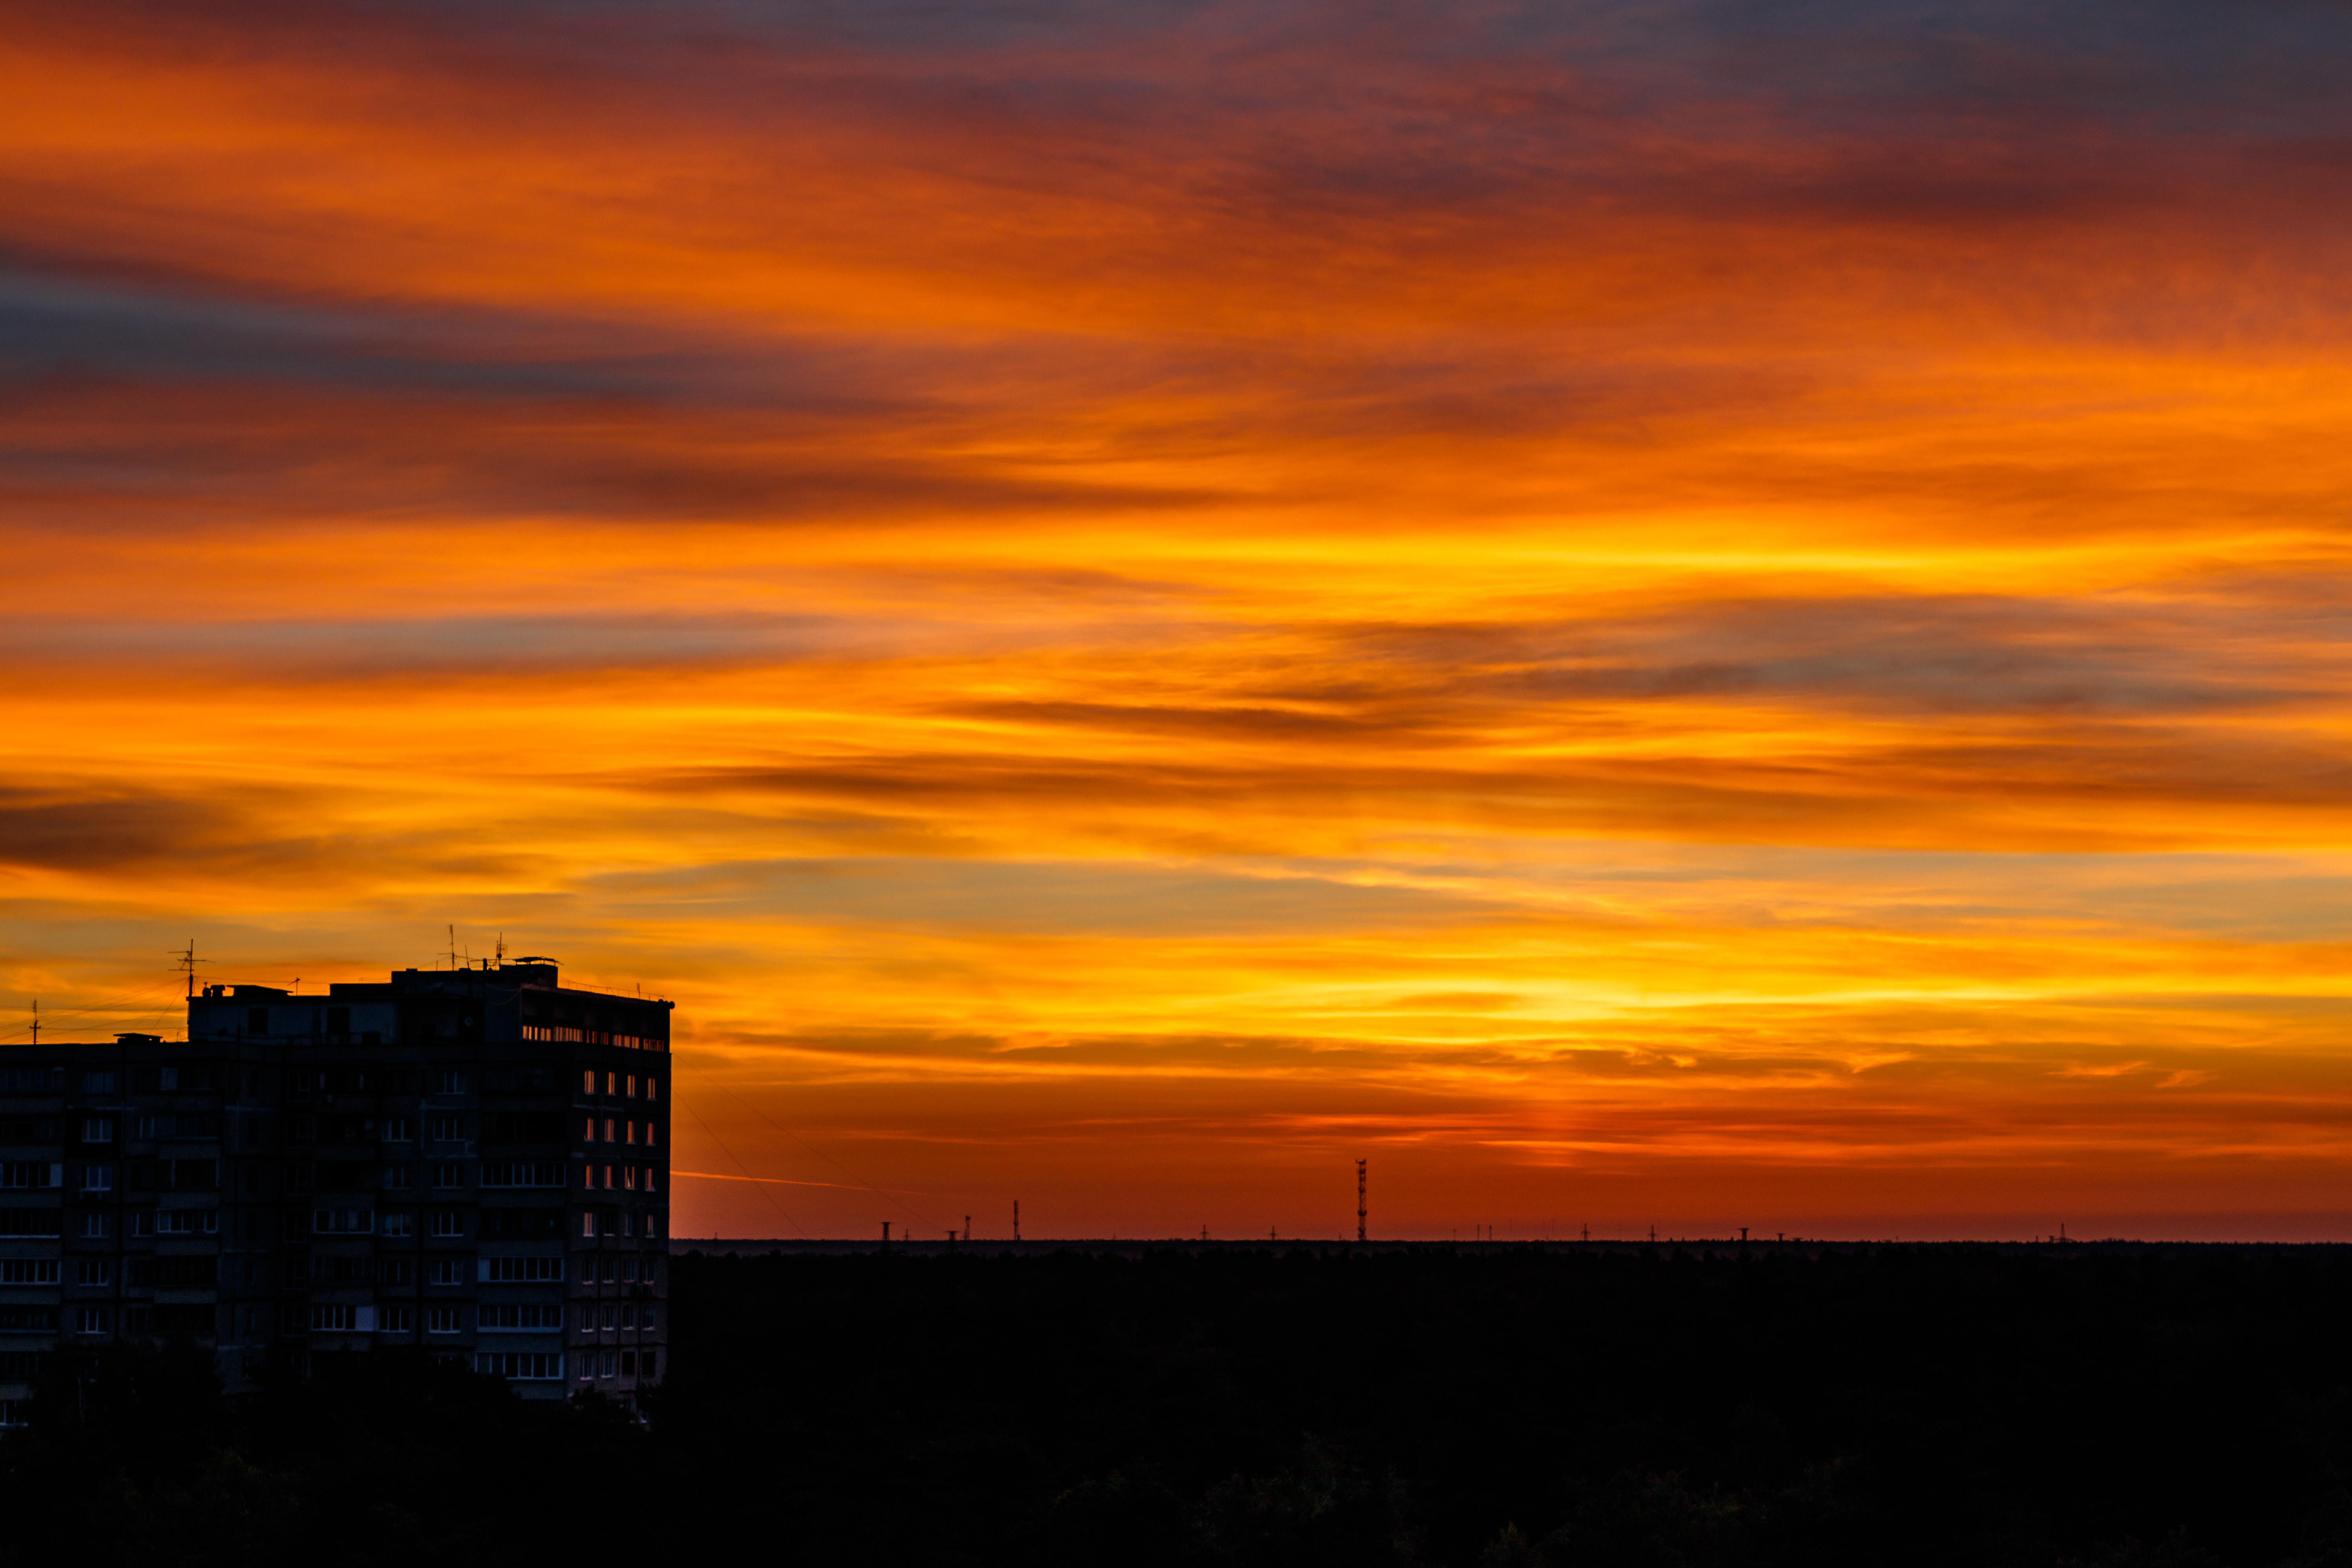
dawn, sky, clouds, landscape, morning, sunrise, twilight, beauty, city, mood, nature, sun, red, atmosphere, color, scenic, horizon, sunset, dusk, orange, afterglow, red sky at morning, Colorfulness, amber, evening, peach, Tints and shades, backlighting, silhouette, heat, skyline